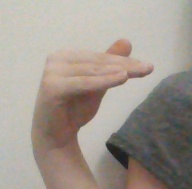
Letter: khaa